Dark Horse: The Incredible True Story of Dream Alliance

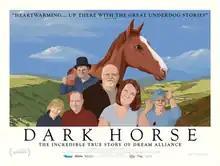
Film poster

Dark Horse: The Incredible True Story of Dream Alliance is a 2015 documentary directed by Louise Osmond.